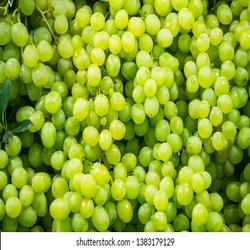
Label: Grapes